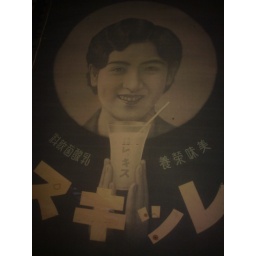
On the wall of a bar in Kabuki-cho&amp;mdash;I think.